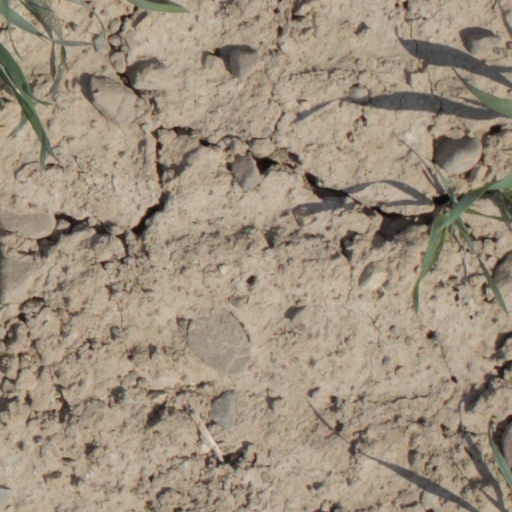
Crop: wheat